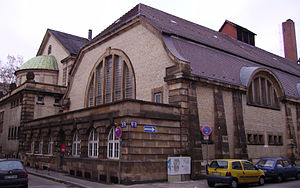
Herschelbadet
Herschelbadet set udefra
Herschelbadet er en offentlig badeanstalt i den indre by i Mannheim, Tyskland. Badet blev opført i 1920'erne for nogle af de midler, som Bernhard Herschel, lokal købmand og byrådsmedlem, efterlod sig ved sin død.